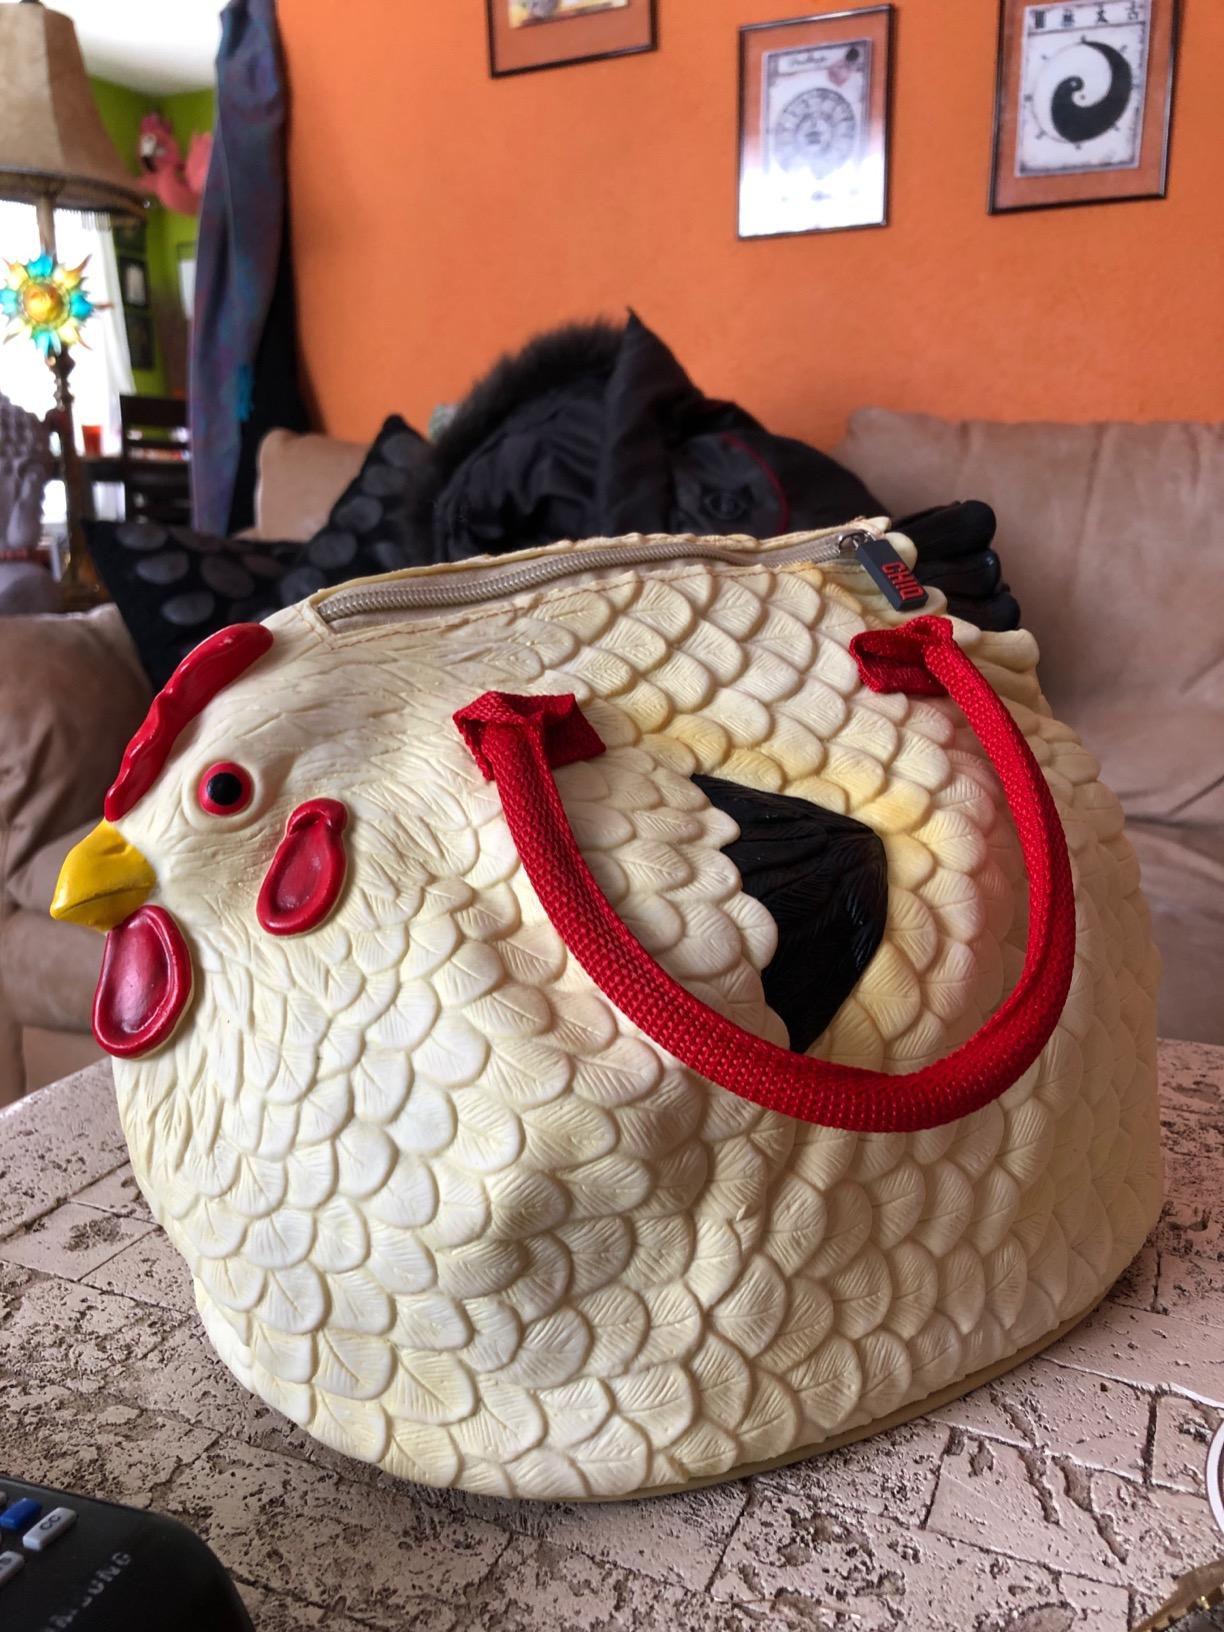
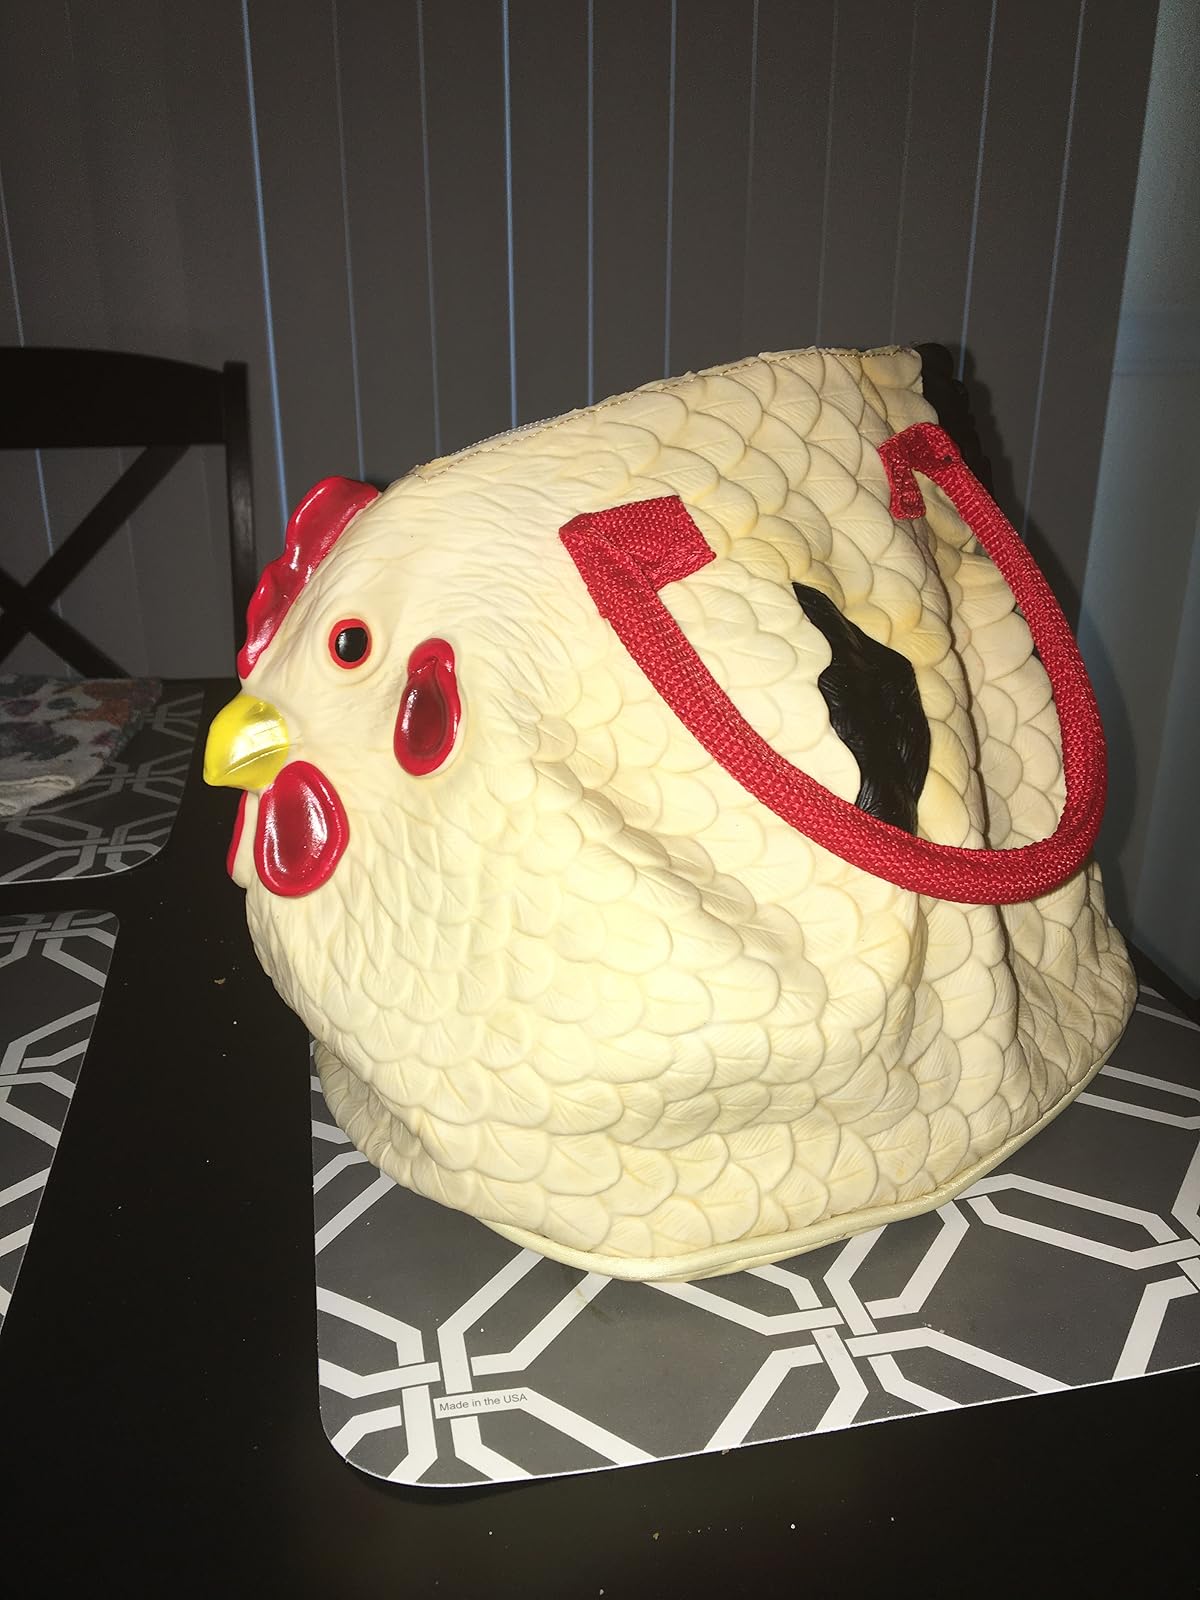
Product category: accessories_handbag
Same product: yes